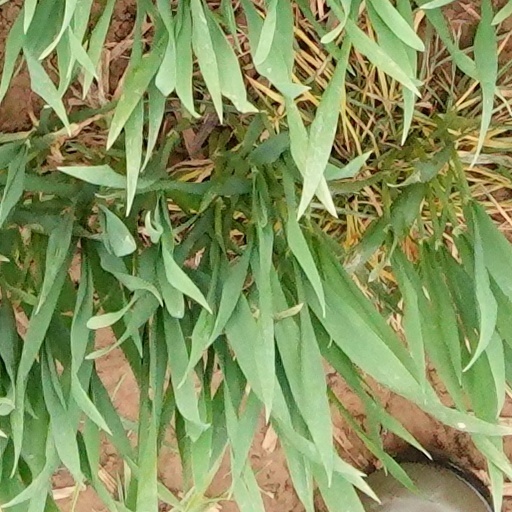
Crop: wheat